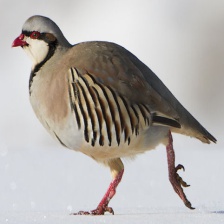
Species: CHUKAR PARTRIDGE
Scientific name: ALECTORIS CHUKAR
ImageNet parent category: partridge